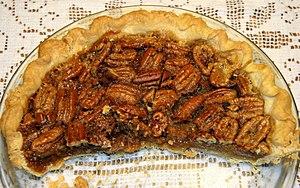
La tarte aux pacanes ou tarte aux noix de pécan est une tarte sucrée composée d'une costarde à base de sirop de maïs et de noix de pécan. La plupart des recettes ajoutent du sel et de la vanille comme épices, mais aussi du chocolat ou du bourbon. La tarte est souvent servie avec de la crème fouettée.
La noix de pécan ou pacane est le fruit du pacanier, arbre de la famille des Juglandacées, originaire du sud-est des États-Unis et du nord du Mexique.